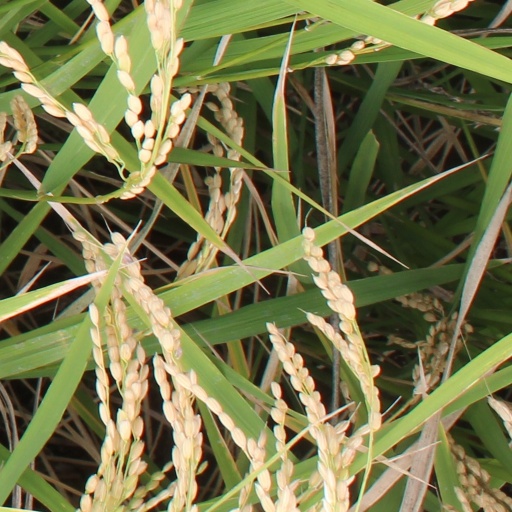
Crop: rice